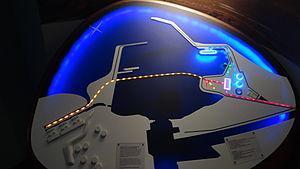
Terminal méthanier de Loon-Plage - Tunnel et réseaux
Le terminal méthanier de Loon-Plage a été mis en service le 1ᵉʳ janvier 2017. C'est au moment de sa construction le plus important de France, le cinquante-troisième terminal mondial, le quatrième port méthanier français. Dunkerque LNG, filiale du groupe Fluxys depuis 2018: Un processus de cession des parts d'EDF et de Total s'est engagé en mars 2018, débouchant sur un actionnariat composé de Fluxys, AXA, Credit Agricole, IPM et Samsung Asset Management.